Tokiwadaira Station

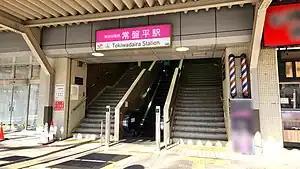
South exit of the station in January 2023

is a passenger railway station located in the city of Matsudo, Chiba Prefecture, Japan, operated by the private railway operator Keisei Electric Railway.